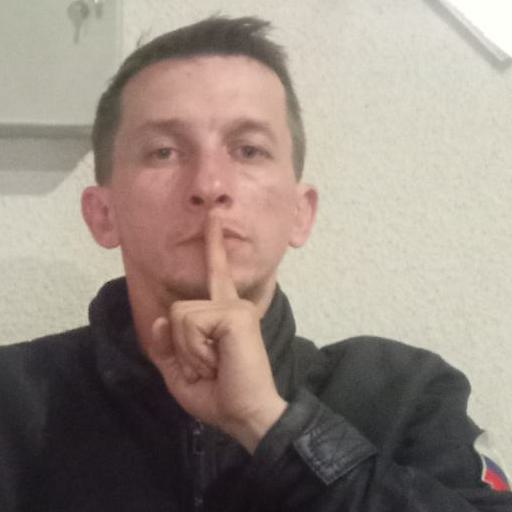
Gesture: mute